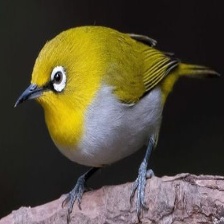
Species: MALAGASY WHITE EYE
Scientific name: ZOSTEROPS MADERASPATANUS